Isaac Korir

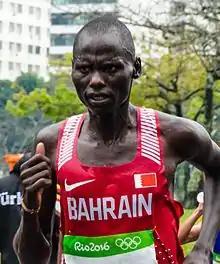
Korir at the 2016 Olympics

Isaac Korir (born 26 August 1990) is a Kenyan-born Bahraini long-distance runner. He has competed in competitions such as the Arab Athletics Championships, Asian Games, IAAF World Half Marathon Championships and the IAAF World Cross Country Championships, before 2013 for Kenya and after that for Bahrain.